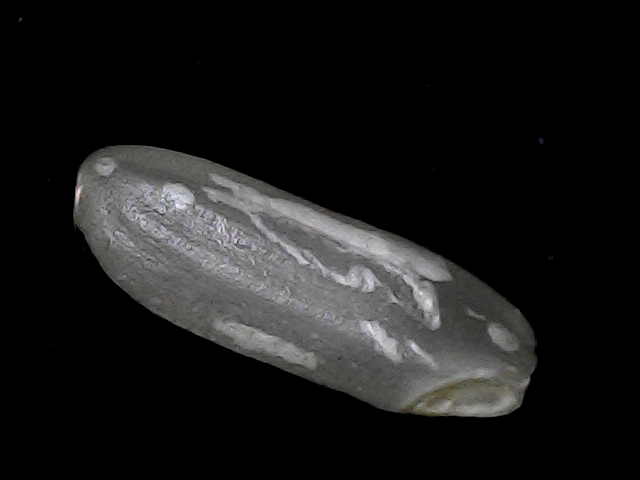
Rice variety: BD49